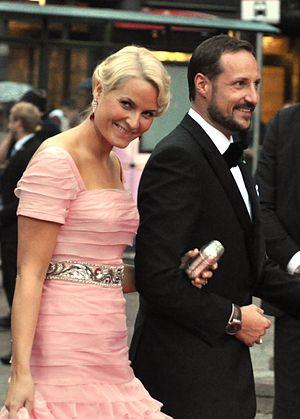
Haakon ou Håkon de Norvège, prince héritier de Norvège, est le fils du roi Harald V et de la reine Sonja. Il est né le 20 juillet 1973. Le prince Haakon a une sœur aînée, la princesse Märtha-Louise, née en 1971.
L’investiture du roi Willem-Alexander des Pays-Bas, le 30 avril 2013, a officiellement débuté après l’abdication de sa mère la reine Beatrix, vers 10 heures et 10 minutes du matin, et s’est achevée dans la nuit par des festivités dans tout le royaume.